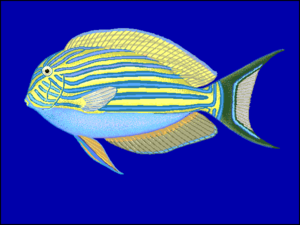
Acanthurus lineatus, communément nommée Poisson chirurgien rayé ou Poisson chirurgien clown, est une espèce de poisson marin démersale de la famille des Acanthuridae, soit les Poissons-chrurgiens.